Darshan Jariwala

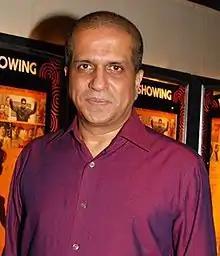
Darshan Jariwala at the Bombay Talkies play

Darshan Jariwala (born 29 September 1958) is an Indian actor who works in Hindi films, television and stage. He won the National Film Award for Best Supporting Actor for "Gandhi, My Father". He is popular for playing Chedilal Chaturvedi in the show "Saas Bina Sasural" which aired on Sony Entertainment Television (India) from 18 October, 2010 to 6 September, 2012.